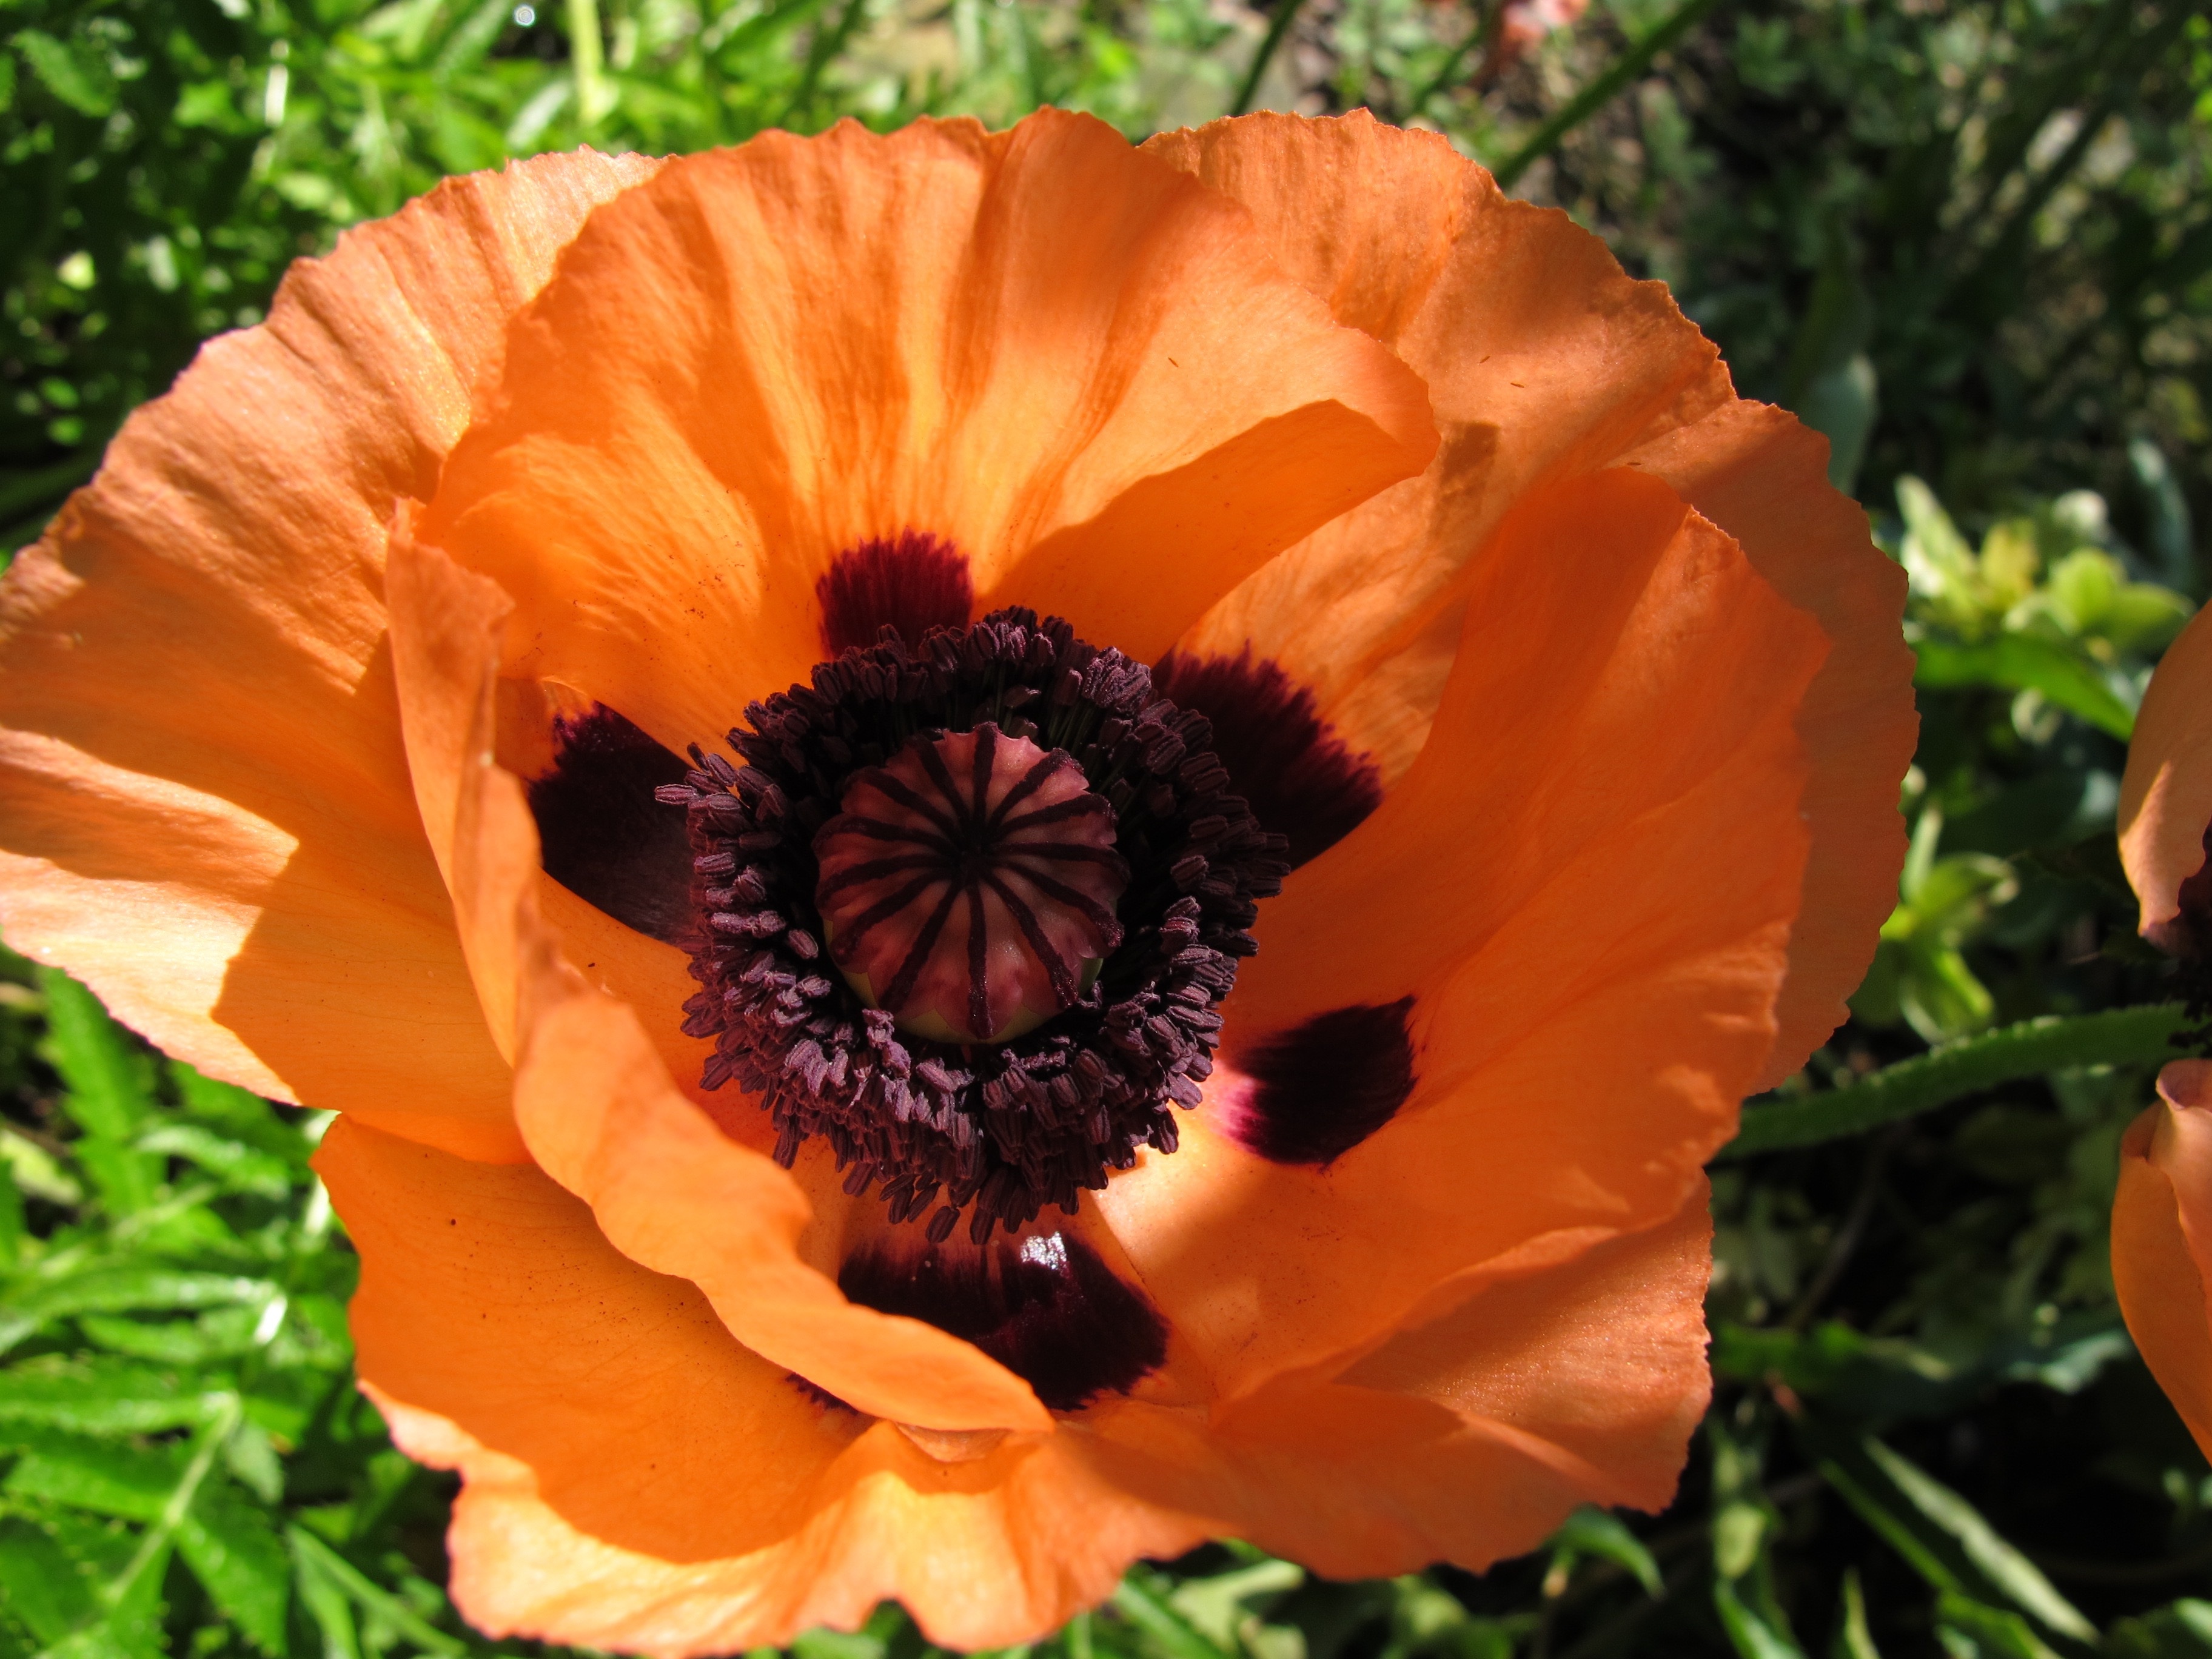
blossom, plant, flower, petal, bloom, produce, flora, poppy flower, red poppy, poppy, flowering plant, annual plant, land plant, poppy family